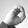
ASL letter: O